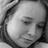
Emotion: sad